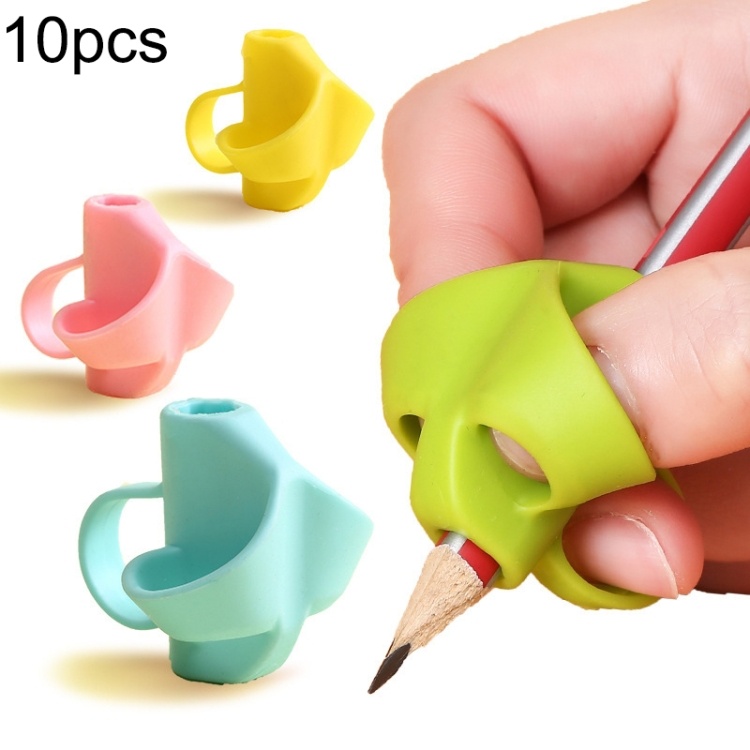
50 ชิ้นเด็กการประดิษฐ์ตัวอักษรแก้ไขท่าทางจับปากกา AAtifact ซิลิโคนสามนิ้วกรณีดินสอการจัดส่งสีสุ่ม
1. วัสดุ: ซิลิโคน 2. มีตำแหน่งที่กำหนดอาหารการวางตำแหน่งนิ้วหัวแม่มือตำแหน่งกลางที่กำหนดปากกาที่ถูกต้องปากกาถือครอง 3. ความเหนียวที่แข็งแกร่งไม่ใช่เรื่องง่ายที่จะทำให้เสียโฉม 4. การออกแบบหัวเข็มขัดนิ้วกลางหนาเพียง 1.2 ซม 5. ขนาด: ประมาณ 5.5x4 ซม 6. น้ำหนัก: ประมาณ 10 กรัม สเปค: น้ำหนักหีบห่อ น้ำหนักชิ้นเดียว 0.10kgs / 0.23lb ขนาดผลิตภัณฑ์เดียว 15cm * 10cm * 5cm / 5.91inch * 3.94inch * 1.97inch ต่อกล่อง 100 น้ำหนักบรรจุ 11.00kgs / 24.25lb ขนาดบรรจุ 52cm * 42cm * 32cm / 20.47inch * 16.54inch * 12.6inch กำลังโหลดตู้คอนเทนเนอร์ 20GP: 381 กล่อง * 100 กรณี = 38100 กรณี 40HQ: 885 กล่อง * 100 กรณี = 88500 กรณี
Brand: Noinashop2024
Category: Office Supplies > Office Instruments > Writing & Drawing Instrument Accessories